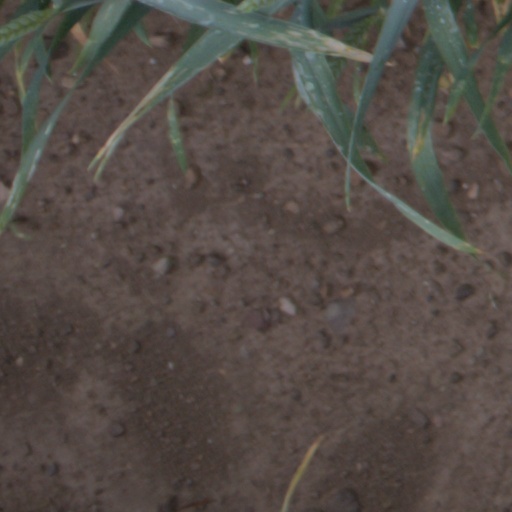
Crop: wheat